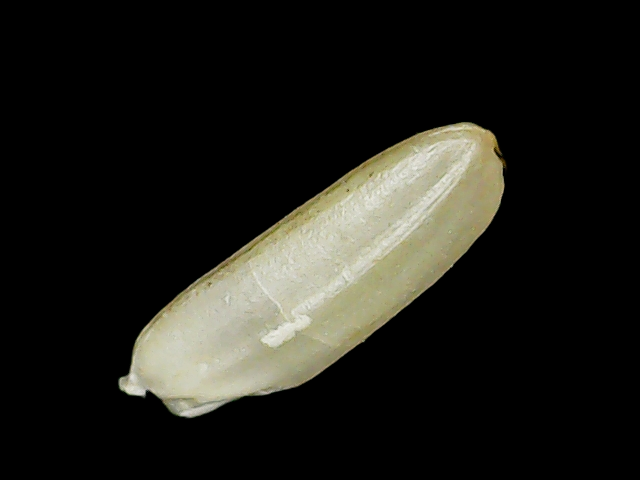
Rice variety: Binadhan23